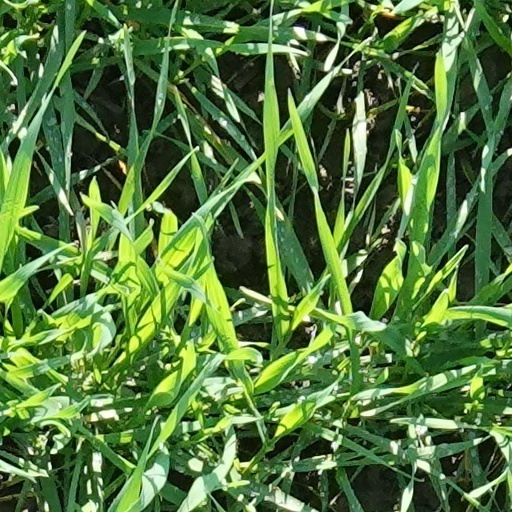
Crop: wheat